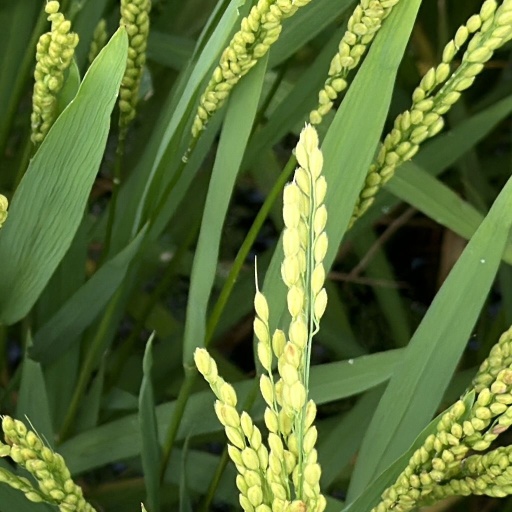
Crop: rice